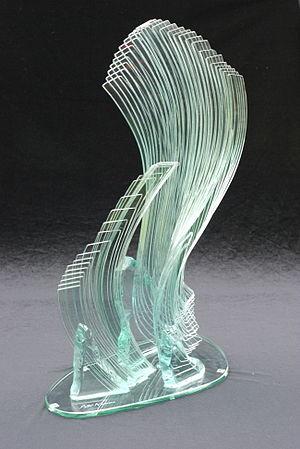
L'art verrier consiste en la création d’œuvres d'art réalisées entièrement ou principalement en verre. Leur taille est variable : de l’œuvre monumentale ou de l'installation artistique jusqu'aux tentures ou fenêtres, en passant par les œuvres d'atelier ou d'usine, parmi lesquelles on compte bijoux et couverts.